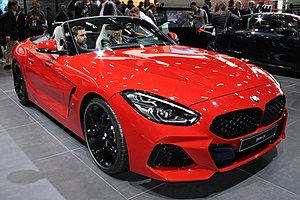
BMW Z4
BMW Z4 er en i efteråret 2002 introduceret roadsterbilserie fra BMW, som afløste Z3. Fra foråret 2006 fandtes ligeledes en coupéudgave.